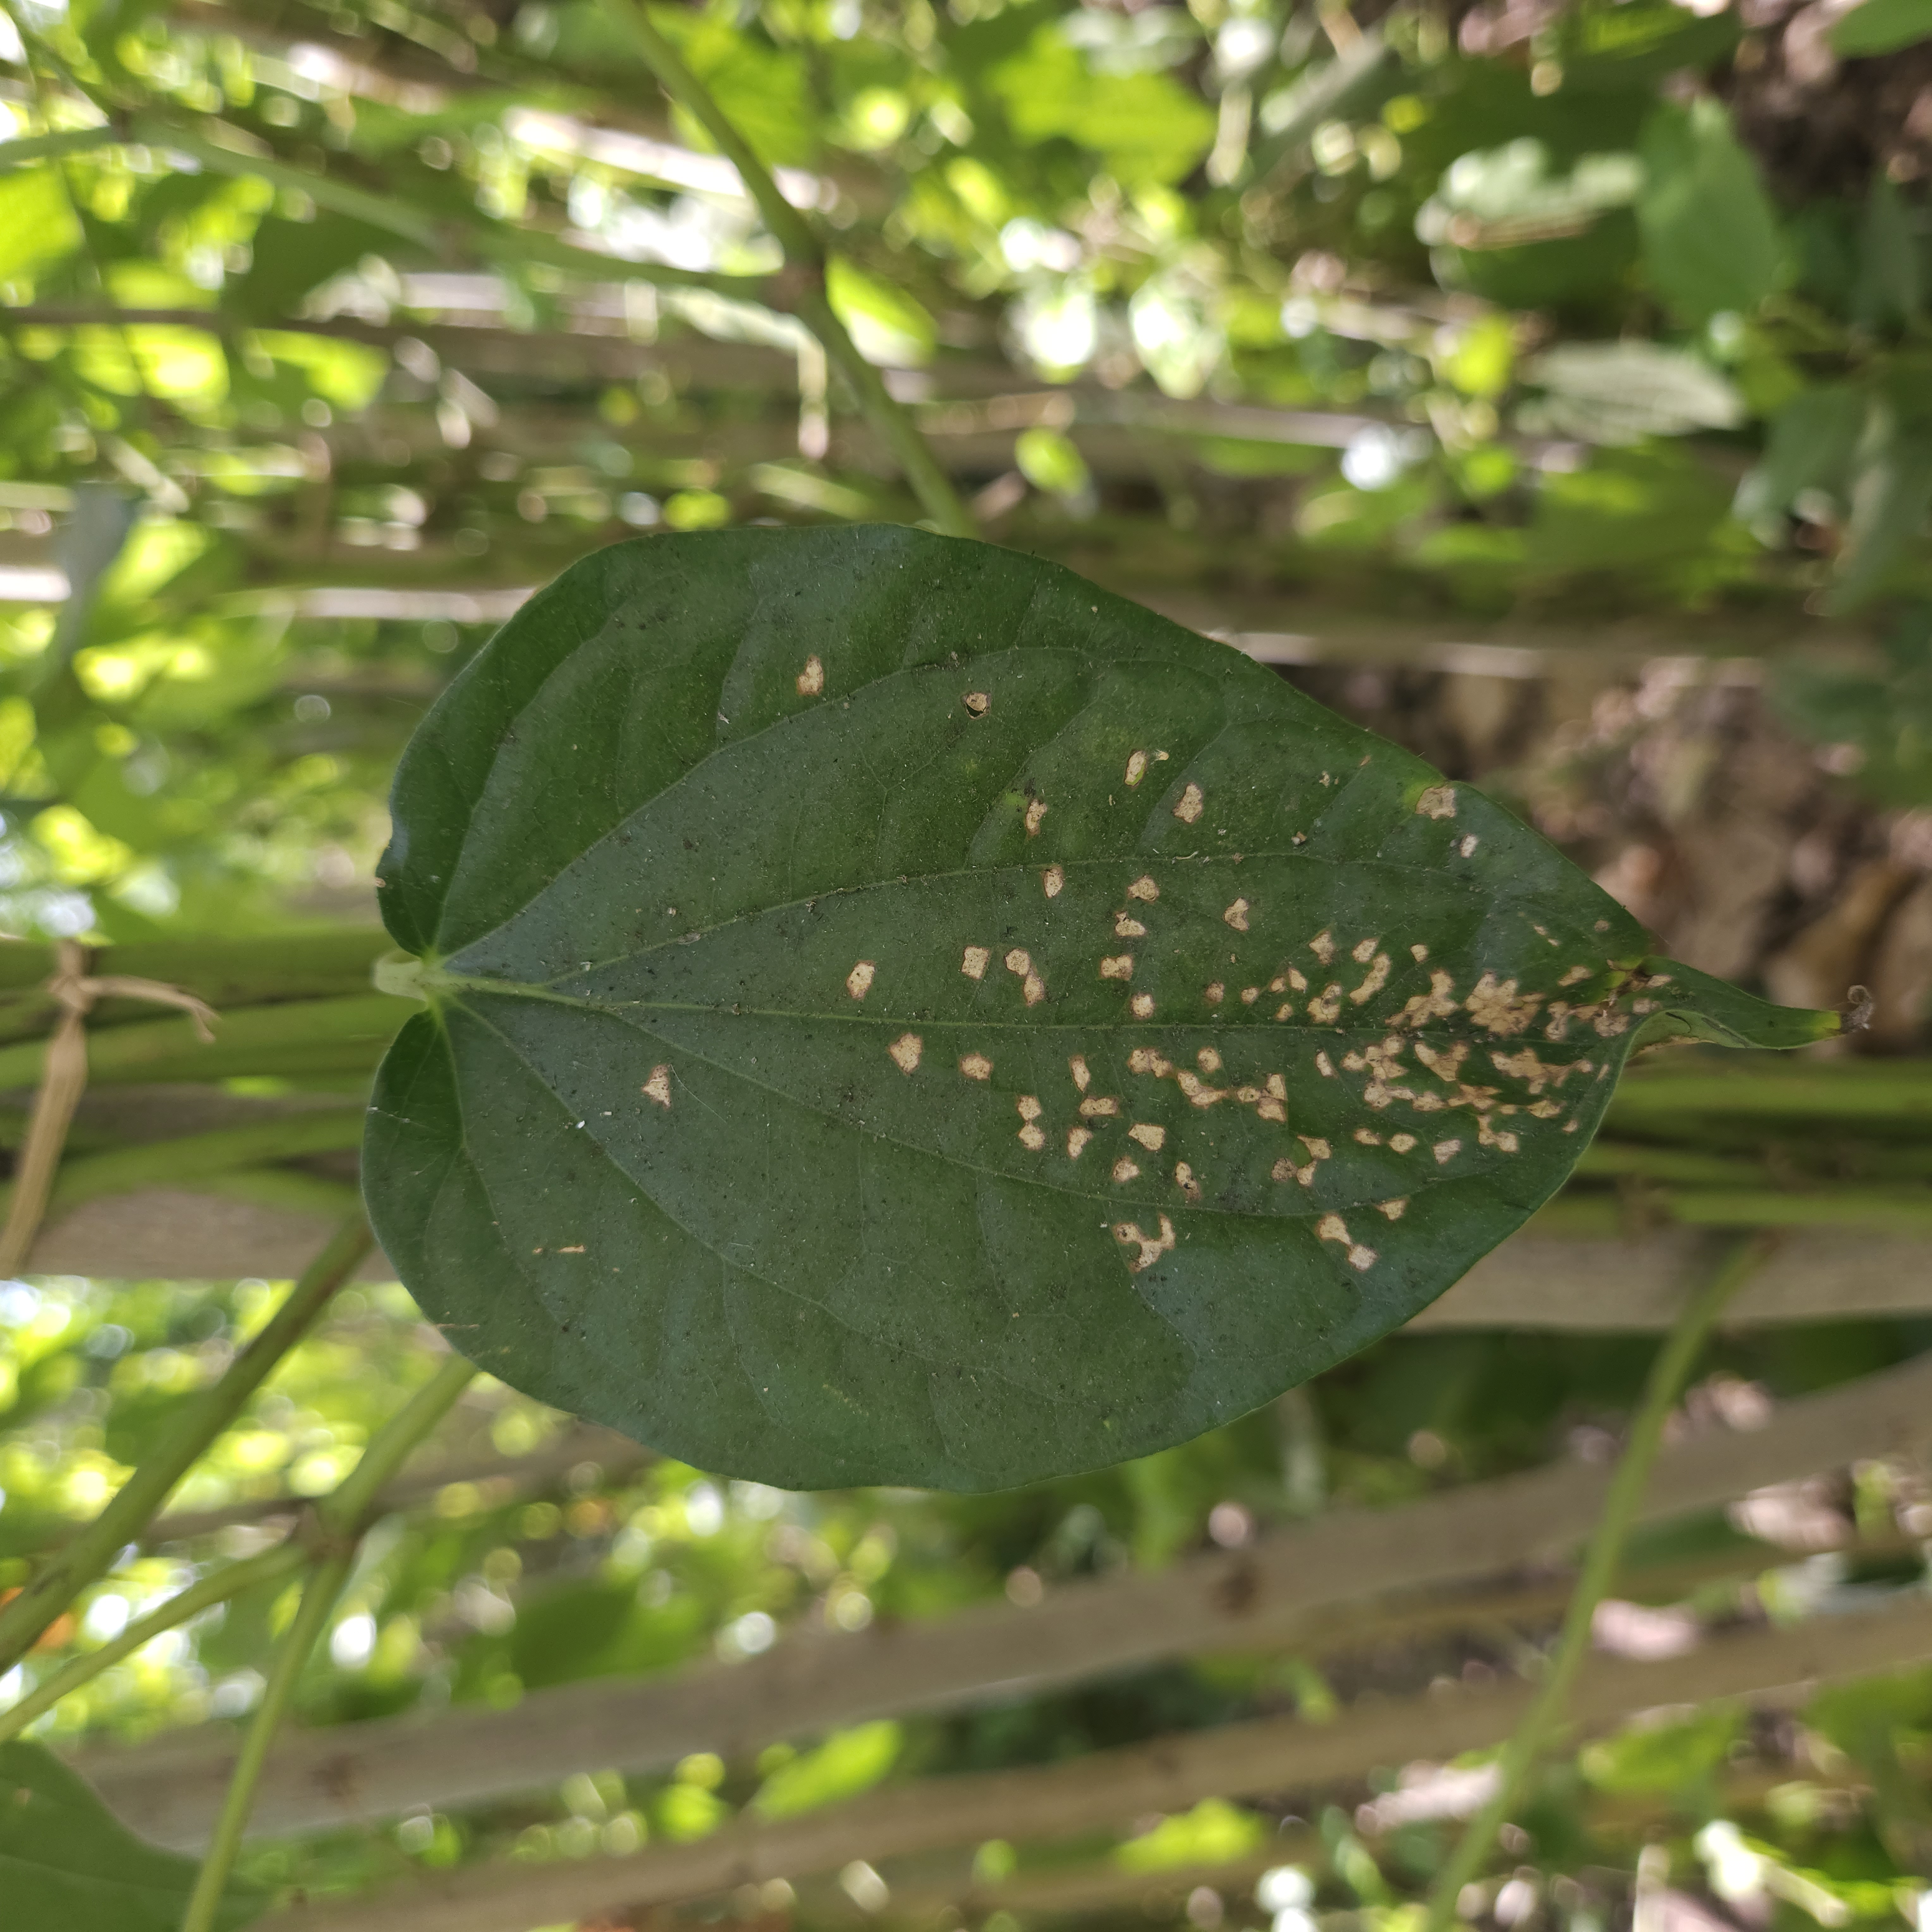
Label: Diseased